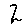
Label: 2